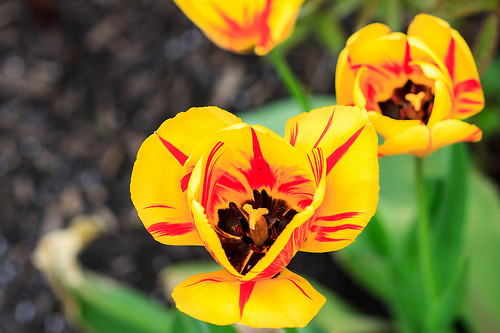
Flower: tulip